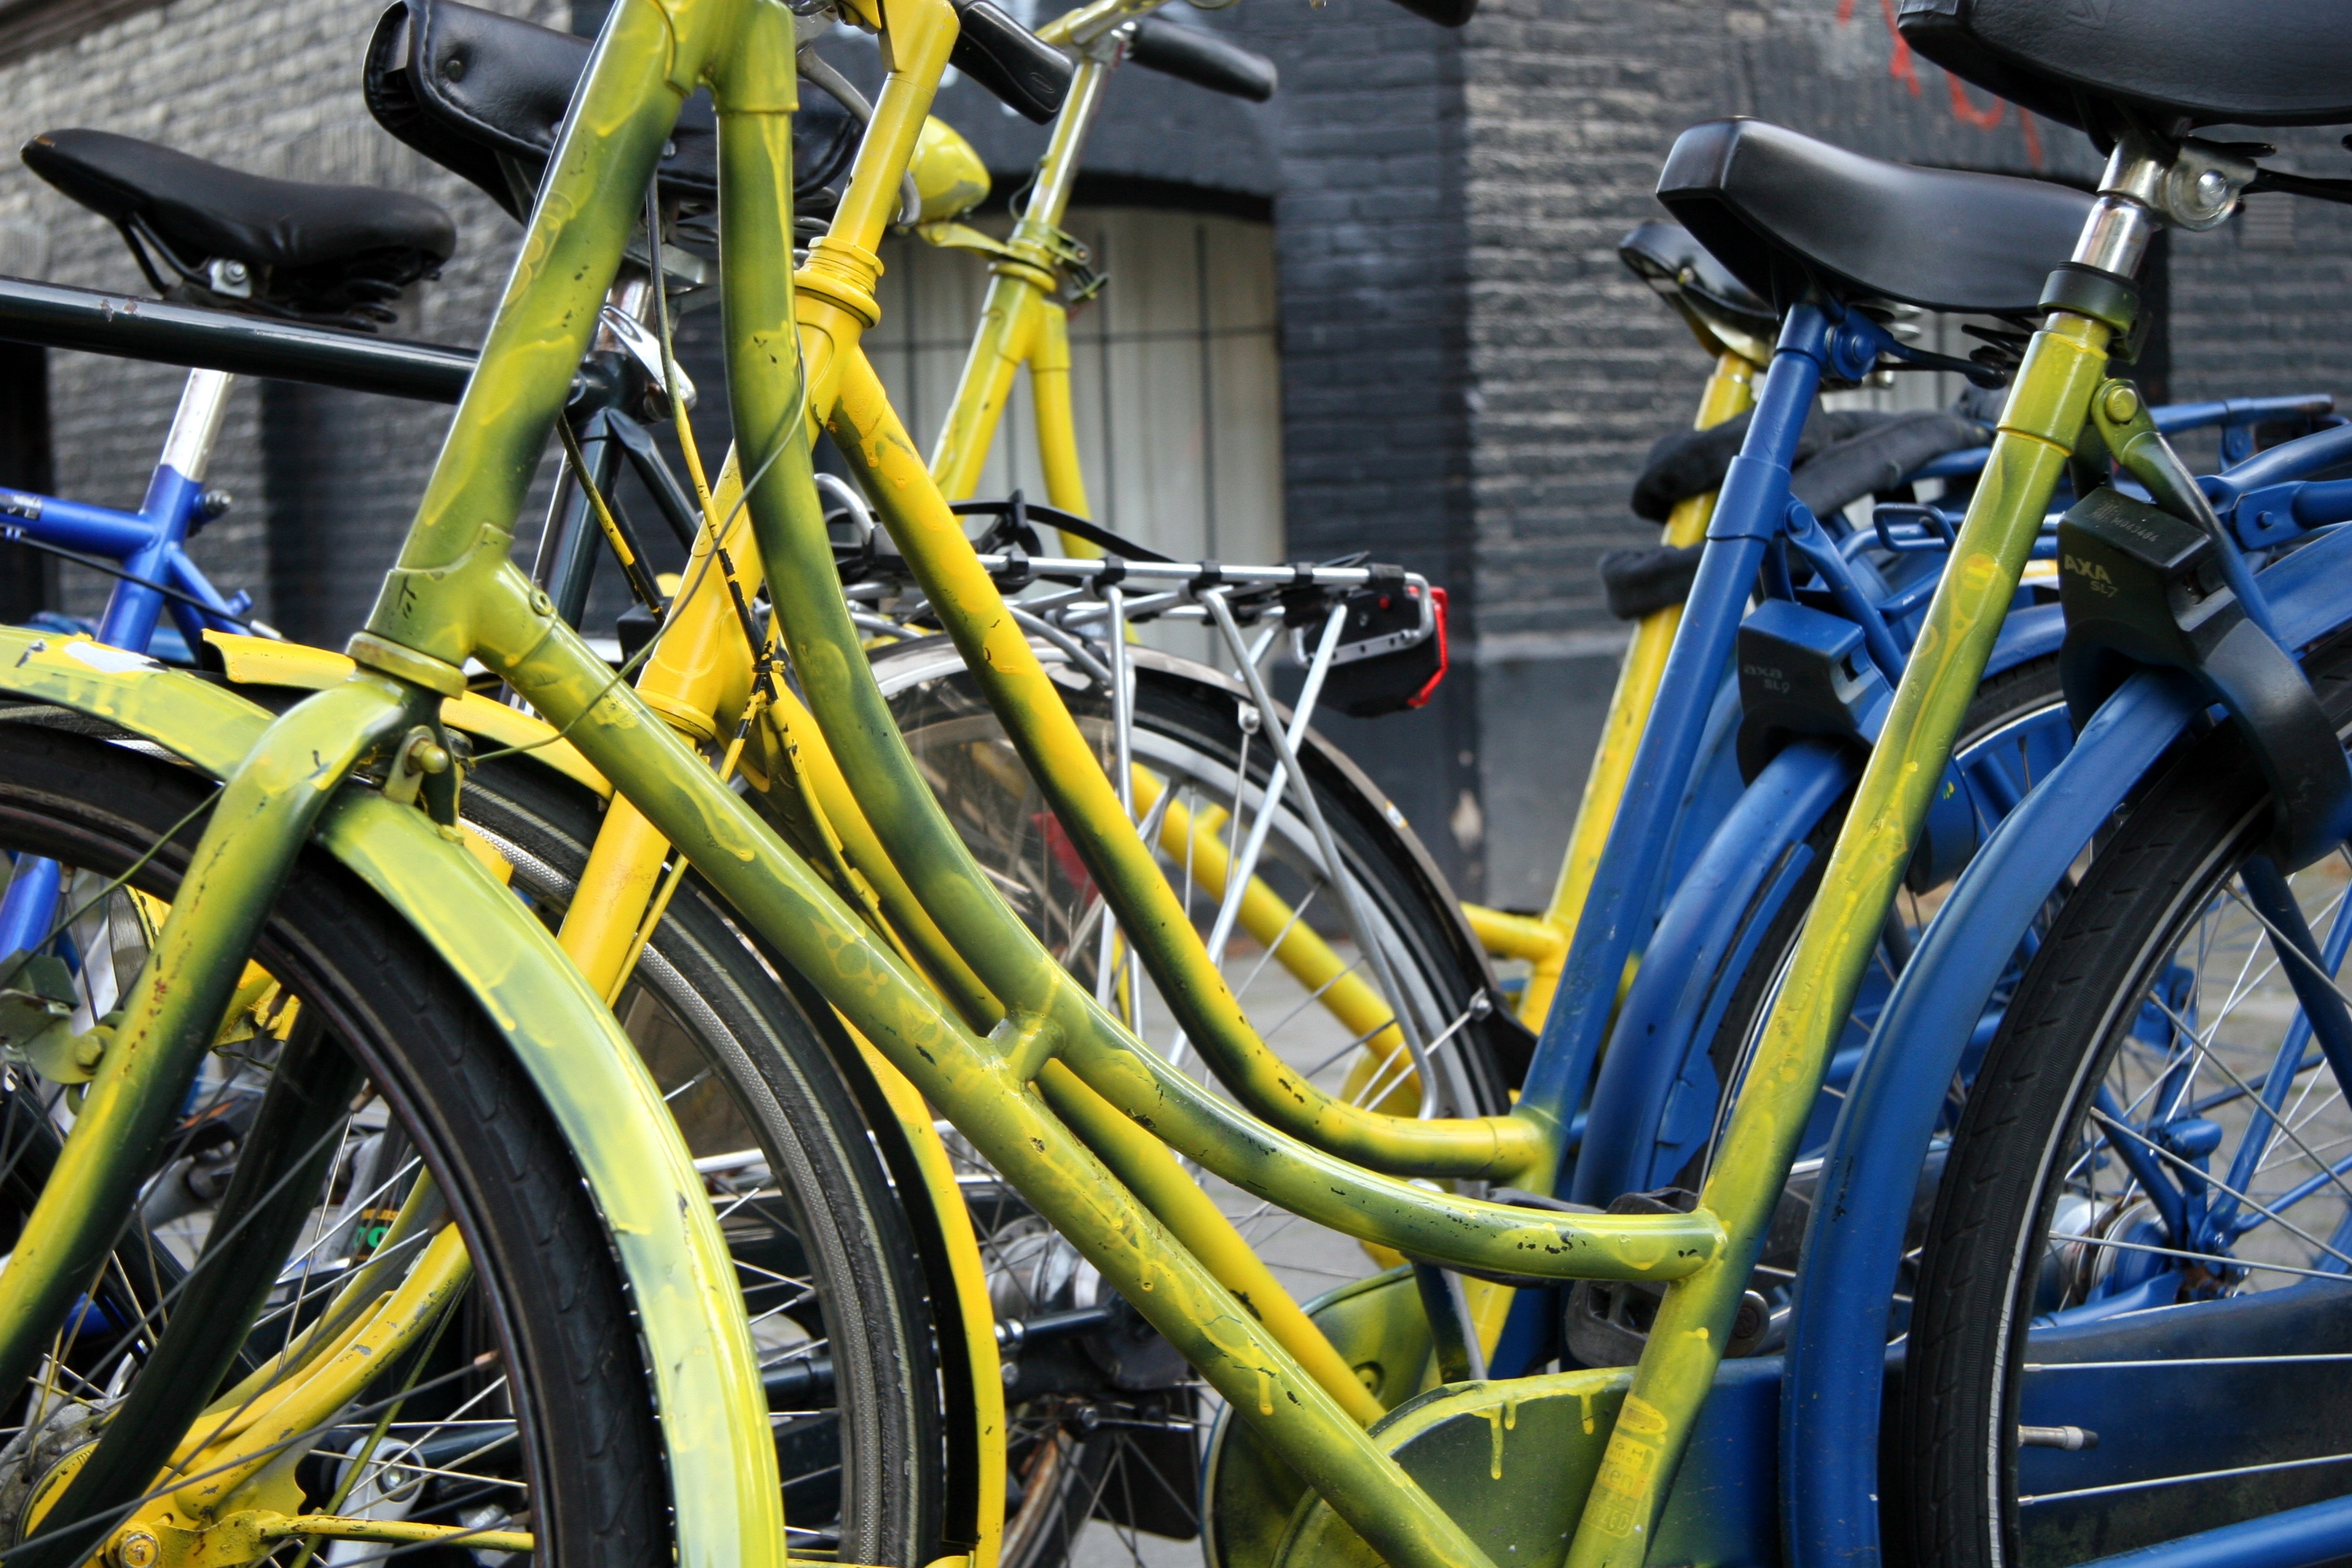
wheel, town, bicycle, parking, vehicle, motorcycle, blue, yellow, street scene, sports equipment, mountain bike, cycling, amsterdam, netherlands, center, land vehicle, road bicycle, endurance sports